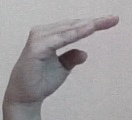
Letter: jeem